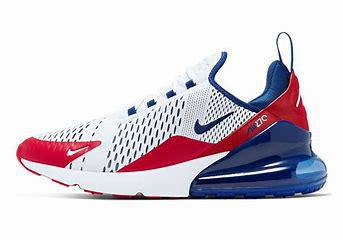
Brand: Nike
Model: Air Max 270